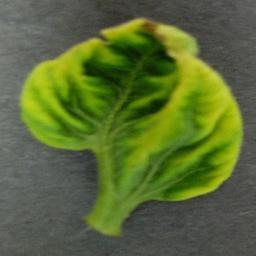
Label: Tomato___Tomato_Yellow_Leaf_Curl_Virus